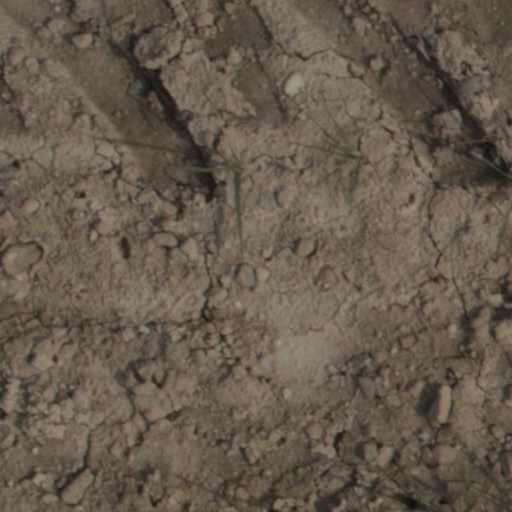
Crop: wheat